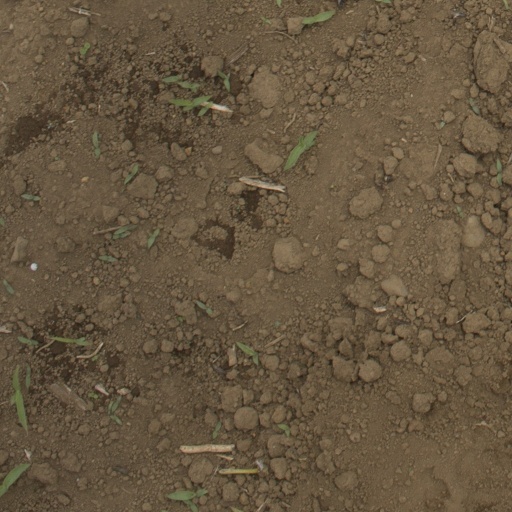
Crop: Jerusalem artichoke